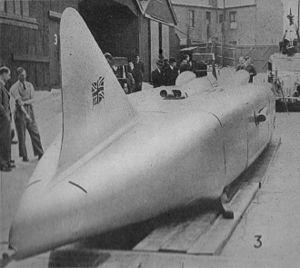
Une voiture à moteur d'avion est une automobile propulsée par un moteur conçu pour une utilisation dans un avion. La plupart de ces voitures furent construites pour la course, et beaucoup ont tenté de définir des records de vitesse terrestre mondiaux.
Thunderbolt est une voiture Britannique des années 1930, titulaire de records de Vitesse sur Terre, pilotée par le Capitaine George E. T. Eyston.
George Edward Thomas Eyston, né le 28 juin 1897 à Bampton et mort le 11 juin 1979 à Lambeth, est un pilote automobile britannique détenteur de plusieurs records de vitesse terrestre homologués.